MetLife Building

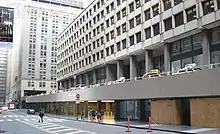
Vanderbilt Avenue entrance arcade

The superstructure was constructed similarly to bridge spans. To fabricate the floor slabs, builders used a process called composite action, in which concrete was bonded with structural steel panels to create a stronger structure. Steel panels were fabricated, rather than concrete floors, because steel panels were lighter and could be constructed regardless of unfavorable weather. Over of steel panels are used in the floor plates, each of which contains wire and cable ducts. A standard floor slab could handle loads of . The building's steel frame weighs over in total. The roof of the building contains NOAA Weather Radio Station KWO35, a National Weather Service radio station. Since 1990, there has also been a peregrine falcon nest on the building's roof.